Henry Cubitt, 2nd Baron Ashcombe

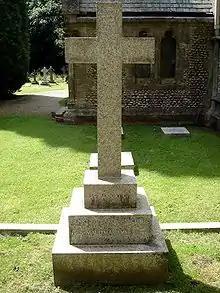
Henry Cubitt funerary monument, St Barnabas Church, Ranmore Common, Surrey

He died on 27 October 1947 and is buried in the churchyard of St Barnabas Church, Ranmore Common, Surrey.